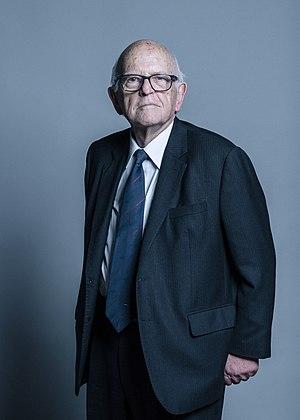
Frank Ashcroft Judd, baron Judd est un homme politique du parti travailliste britannique.